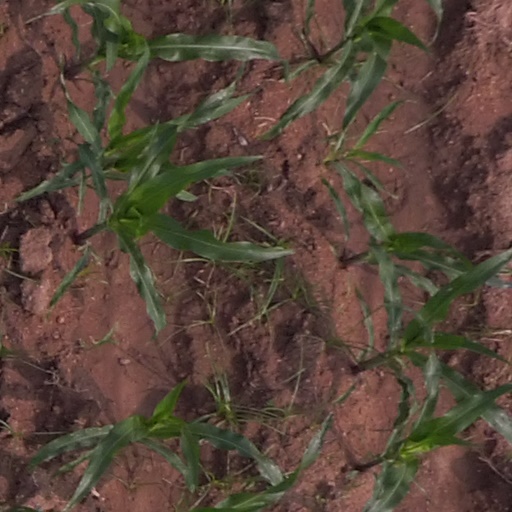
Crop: maize; corn